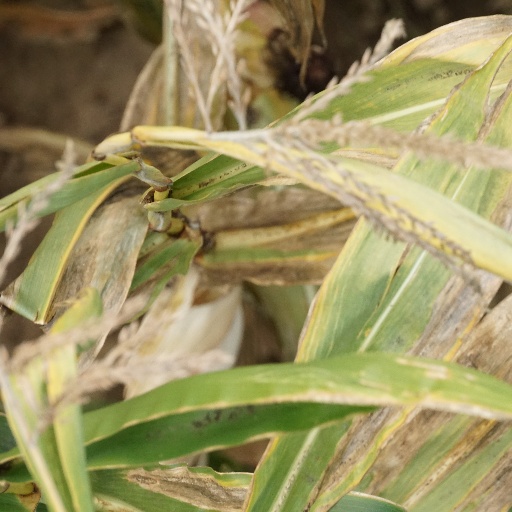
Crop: maize; corn